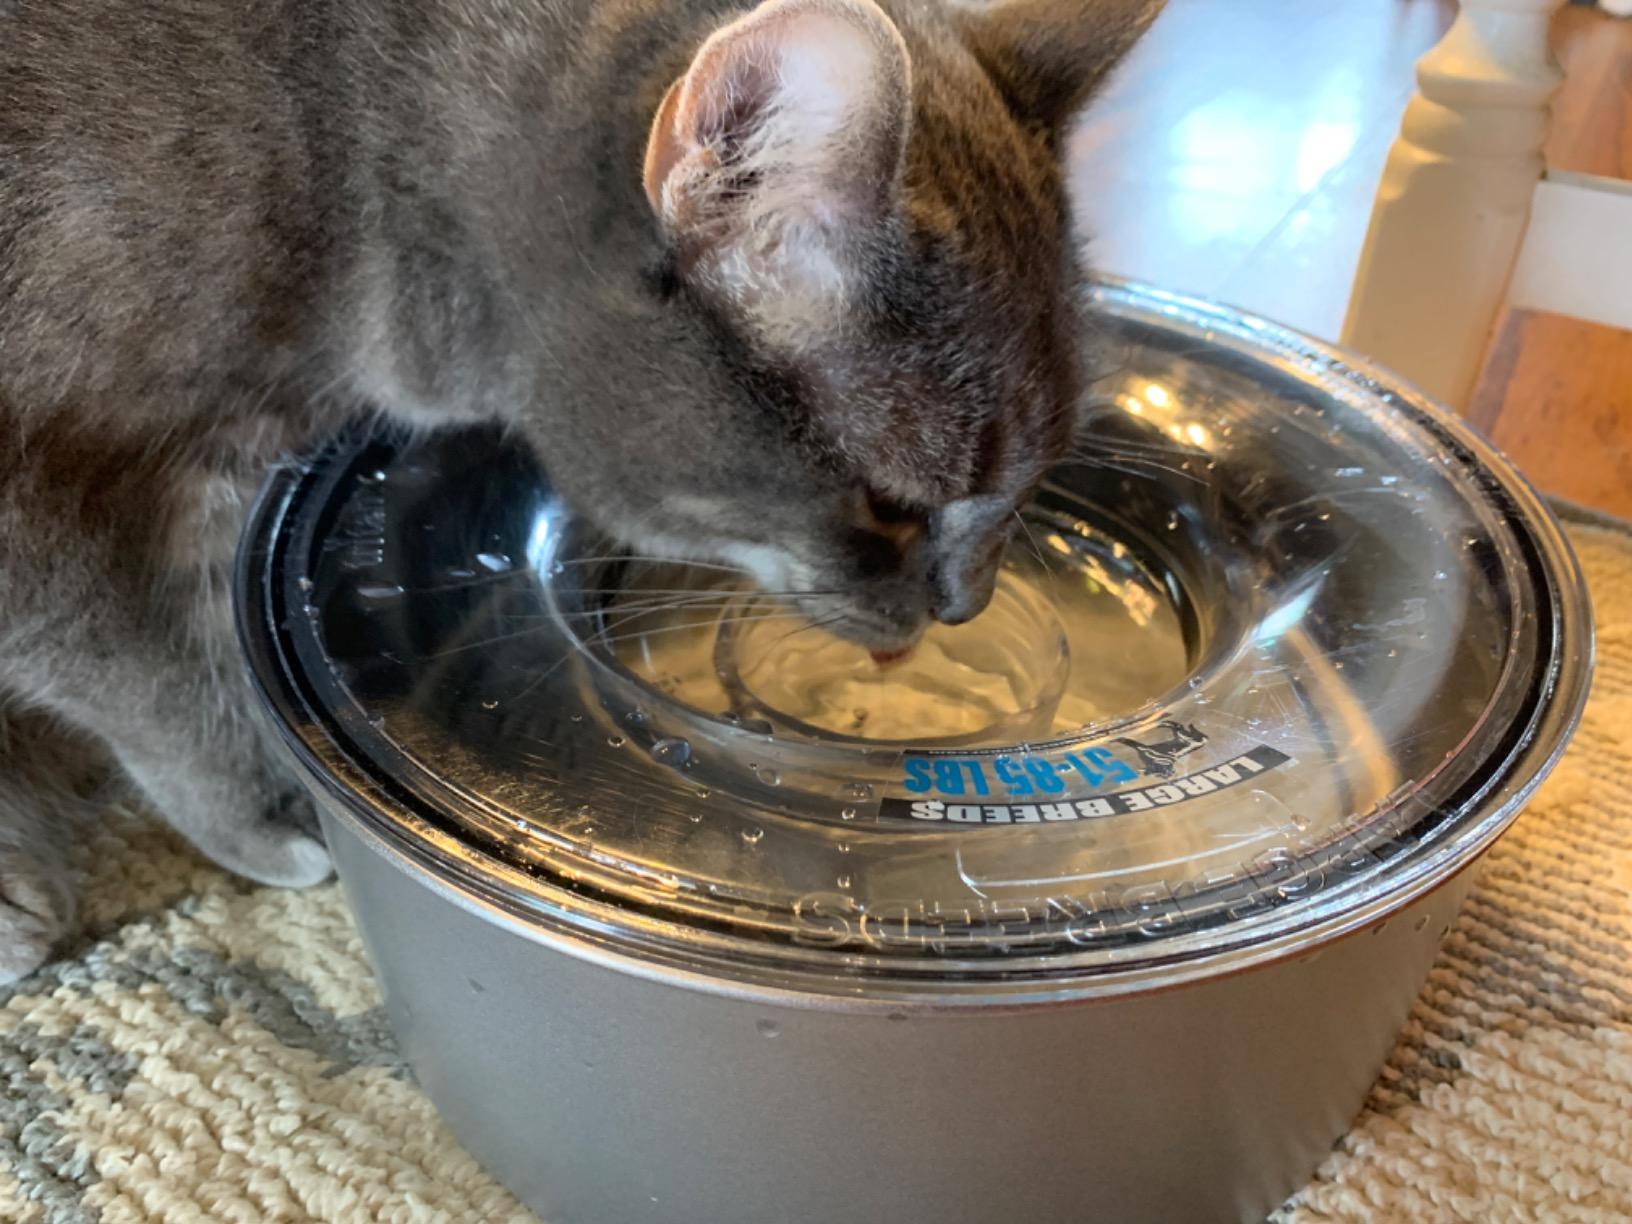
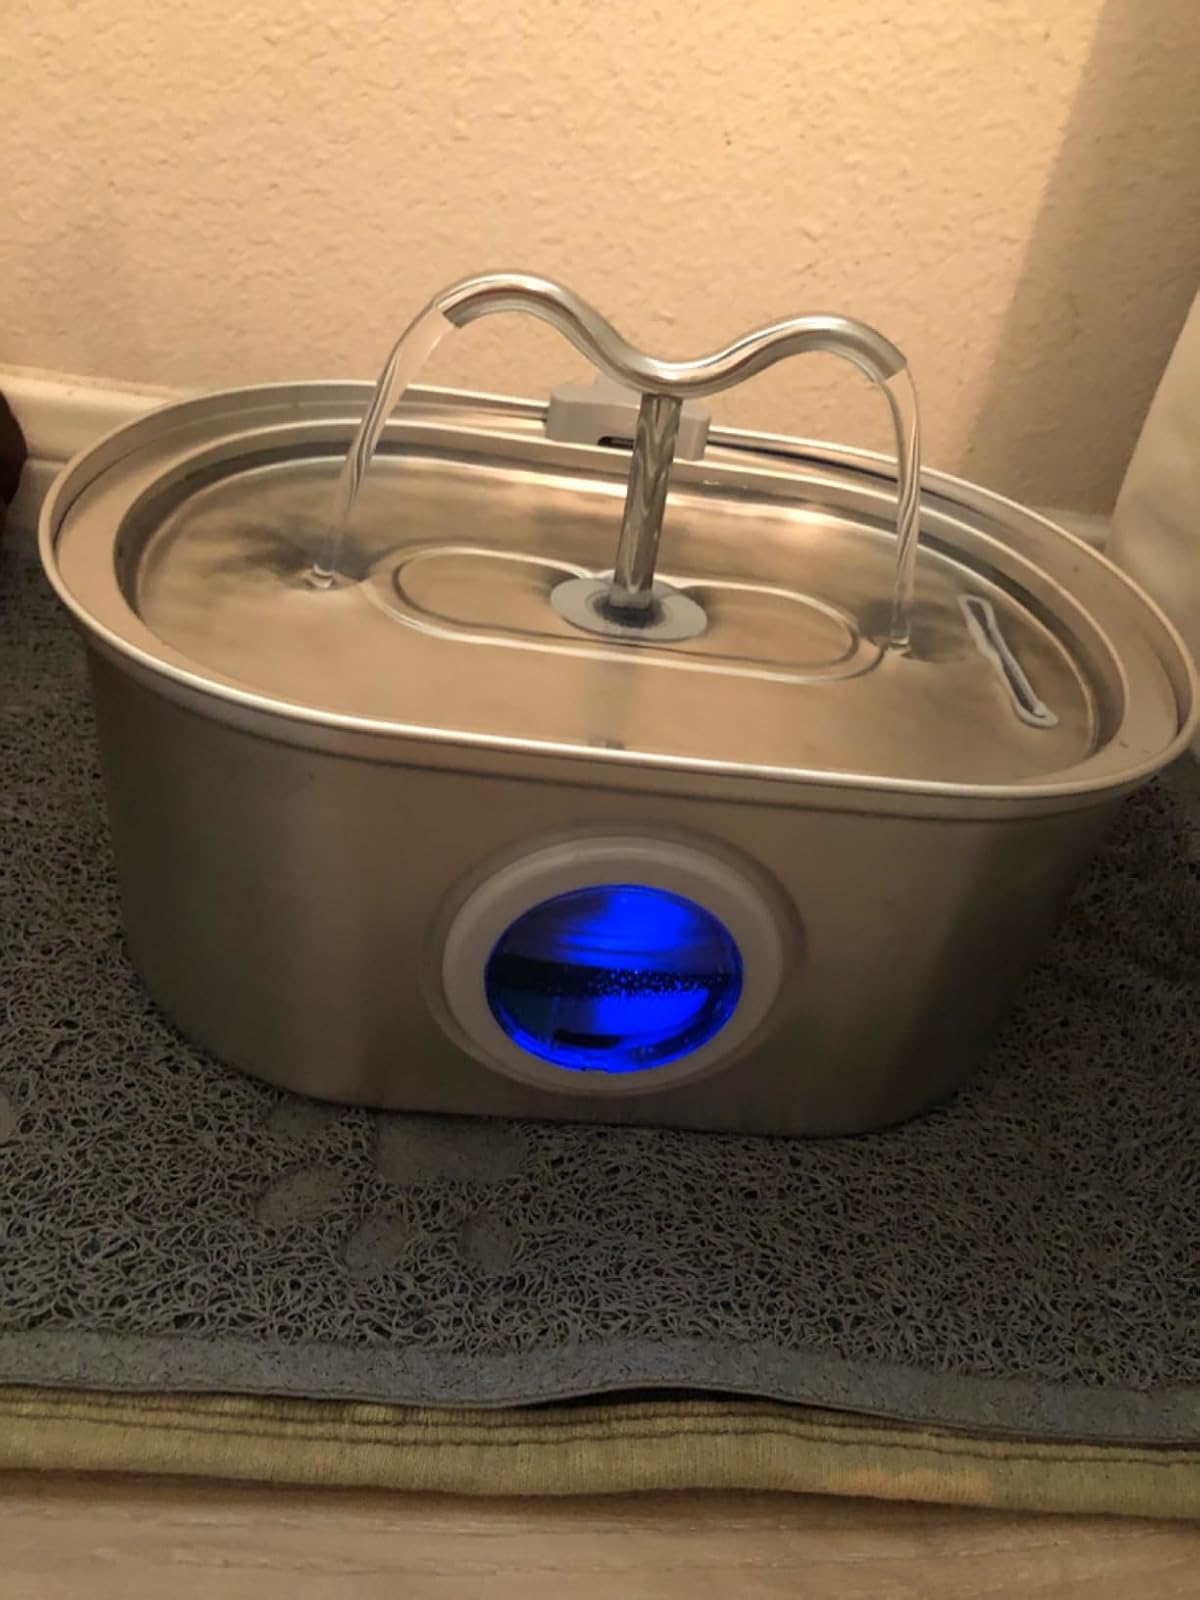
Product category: items_bowl
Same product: no